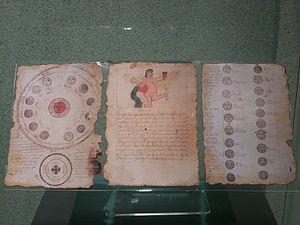
Les livres de Chilam Balam sont des manuscrits mayas rédigés au Yucatan au cours des deux siècles qui ont suivi la conquête espagnole. Ils sont écrits en yucatèque, mais en caractères latins. Leur nom vient des mots «chilan» qui signifie «prophète, devin» et de «balam» qui signifie «jaguar». «Chilam Balam» désignerait un individu, prêtre, prophète, chamane, qui aurait annoncé la venue des Espagnols. Pour les distinguer, on les nomme d'après la ville où ils ont été rédigés : on parle donc de Livre du Chilam Balam de Chumayel, de Tizimin, de Maní, de Kaua ou encore d'Ixil. Il existe également un recueil du XIXᵉ siècle appelé codex Pérez, qui reprend des textes disparus. Ces écrits traitent du calendrier maya, de chroniques historiques, de prophéties et de mythes traditionnels comme le mythe de la création. Ils contiennent aussi des conseils et des recettes médicinales. On y trouve un mélange de concepts précolombiens et d'emprunts à la culture européenne.